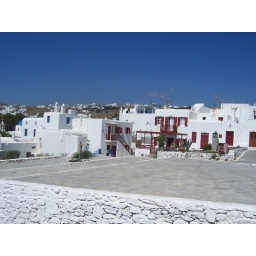
Very hot, the only vegitation is found in pots by the homes, usually Bougonvilla and red gerainums.